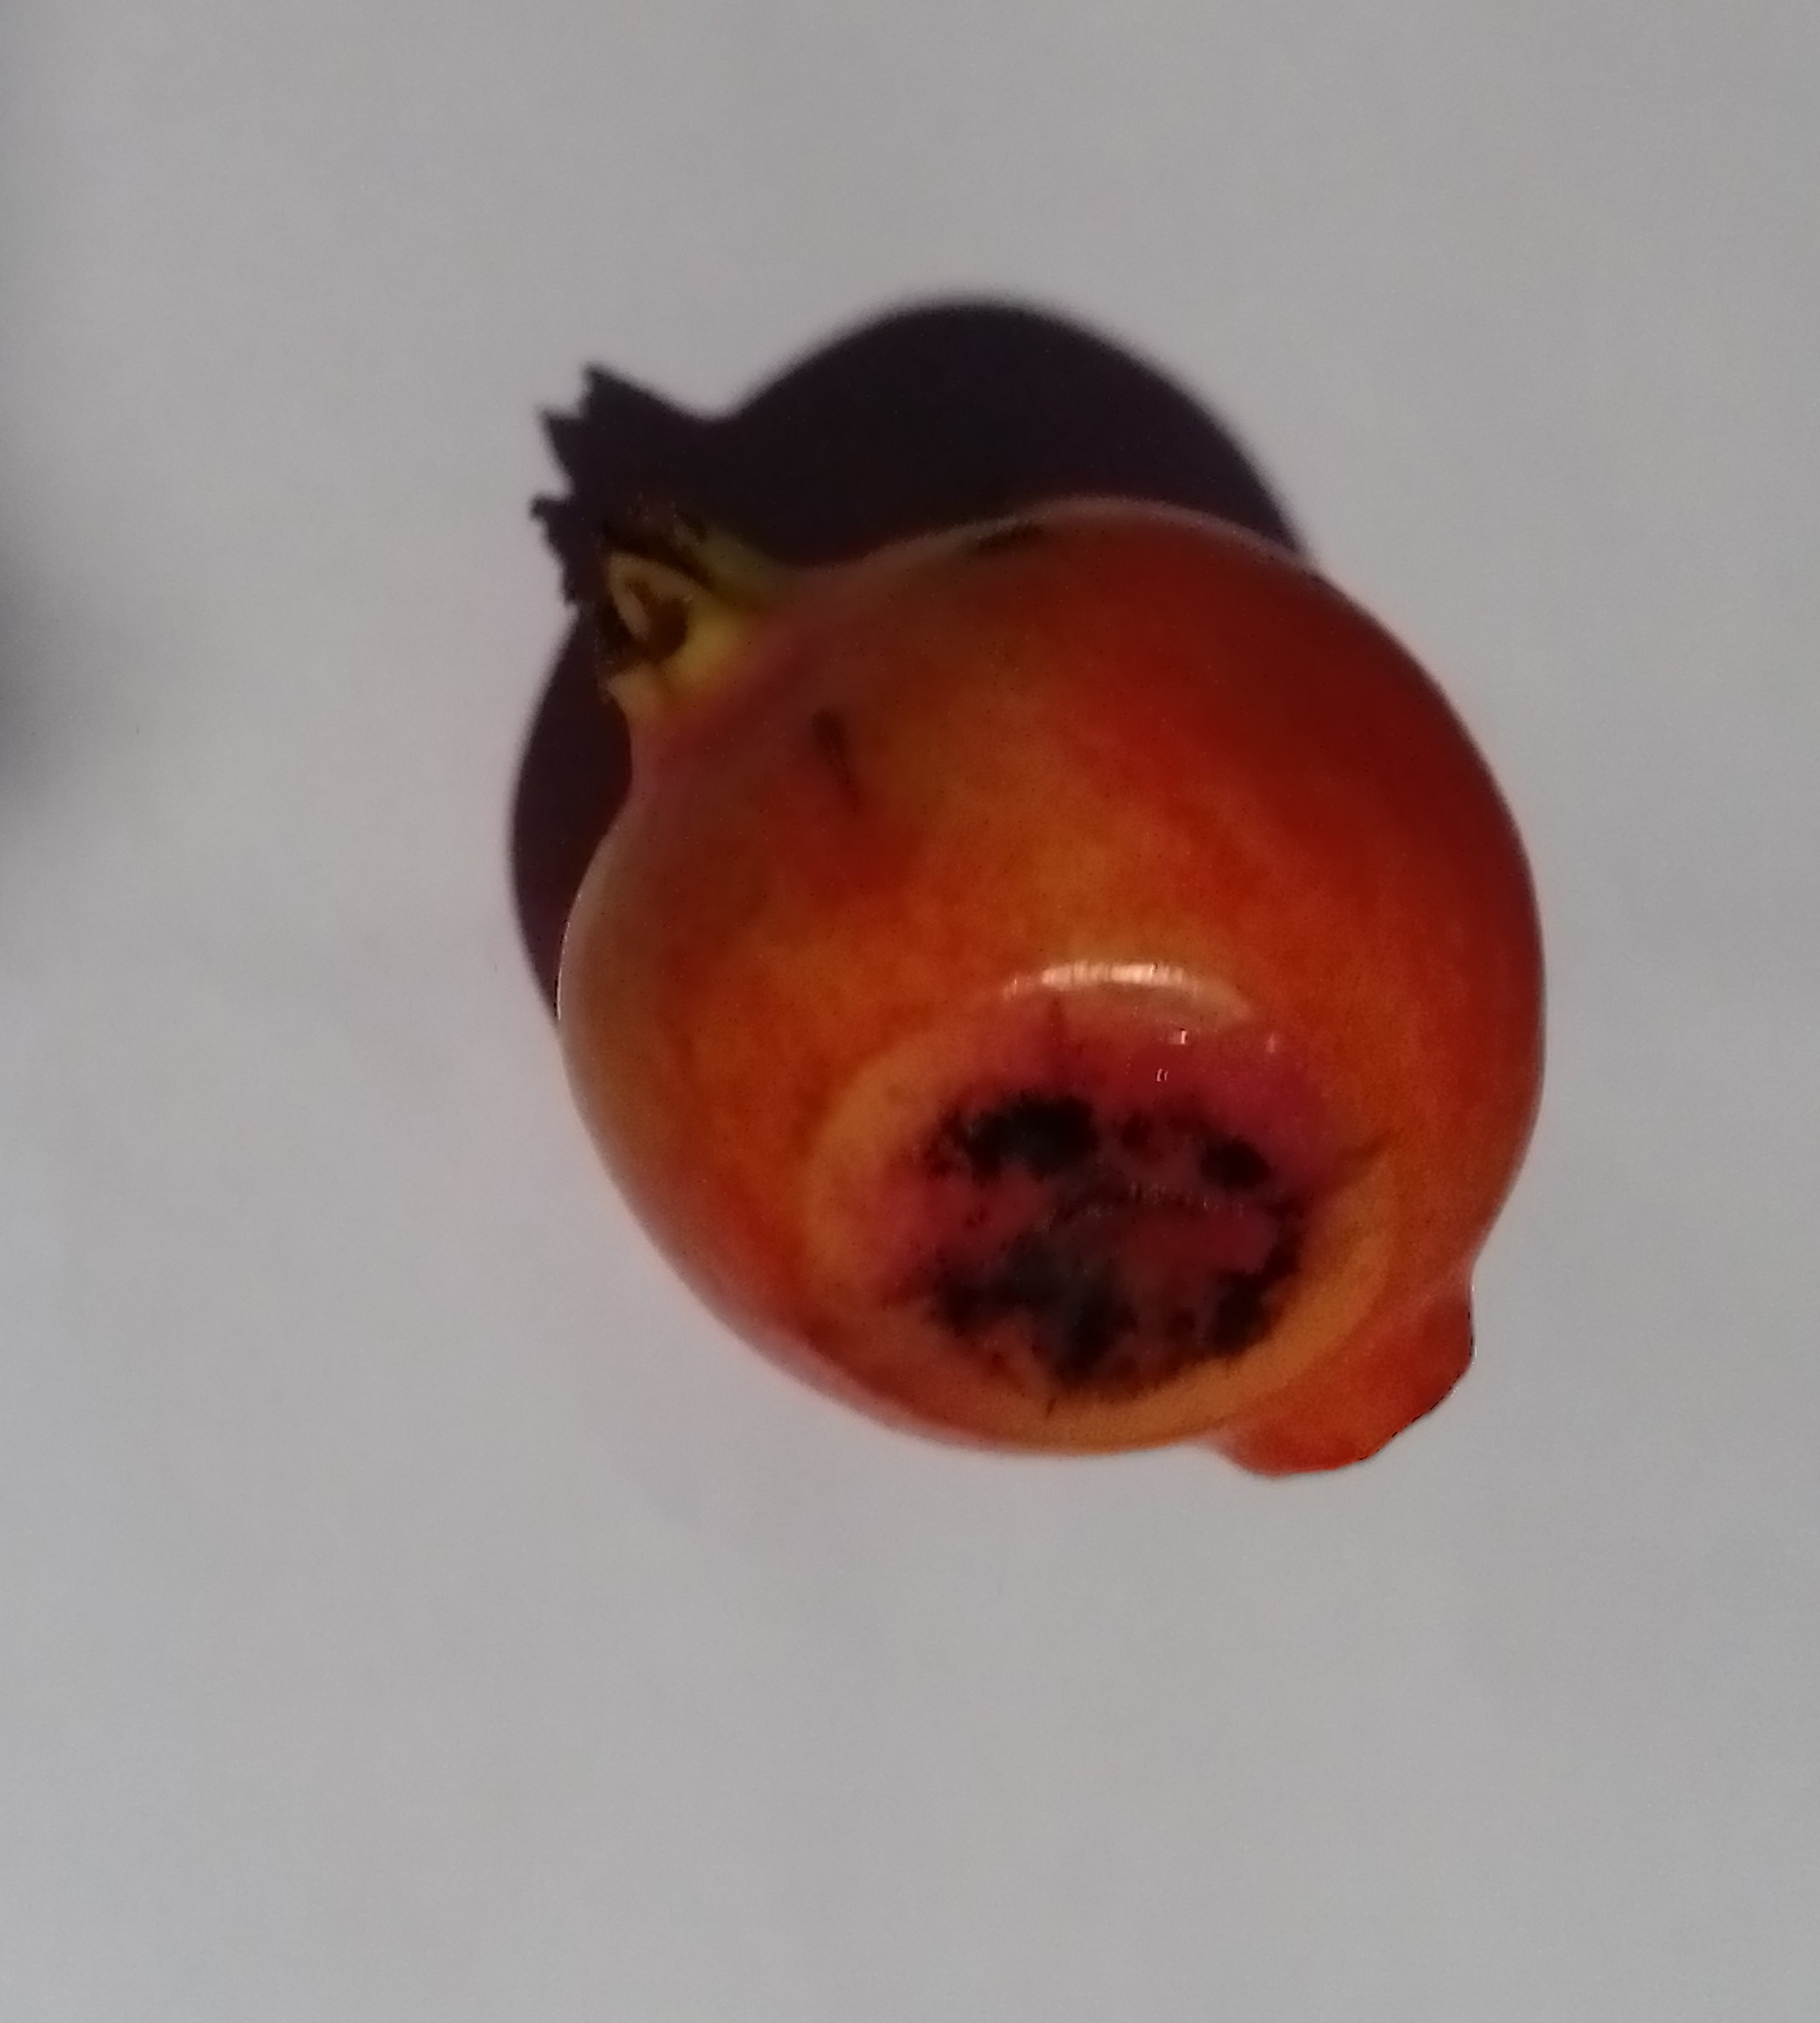
Fruit: pomegranate
Condition: rotten